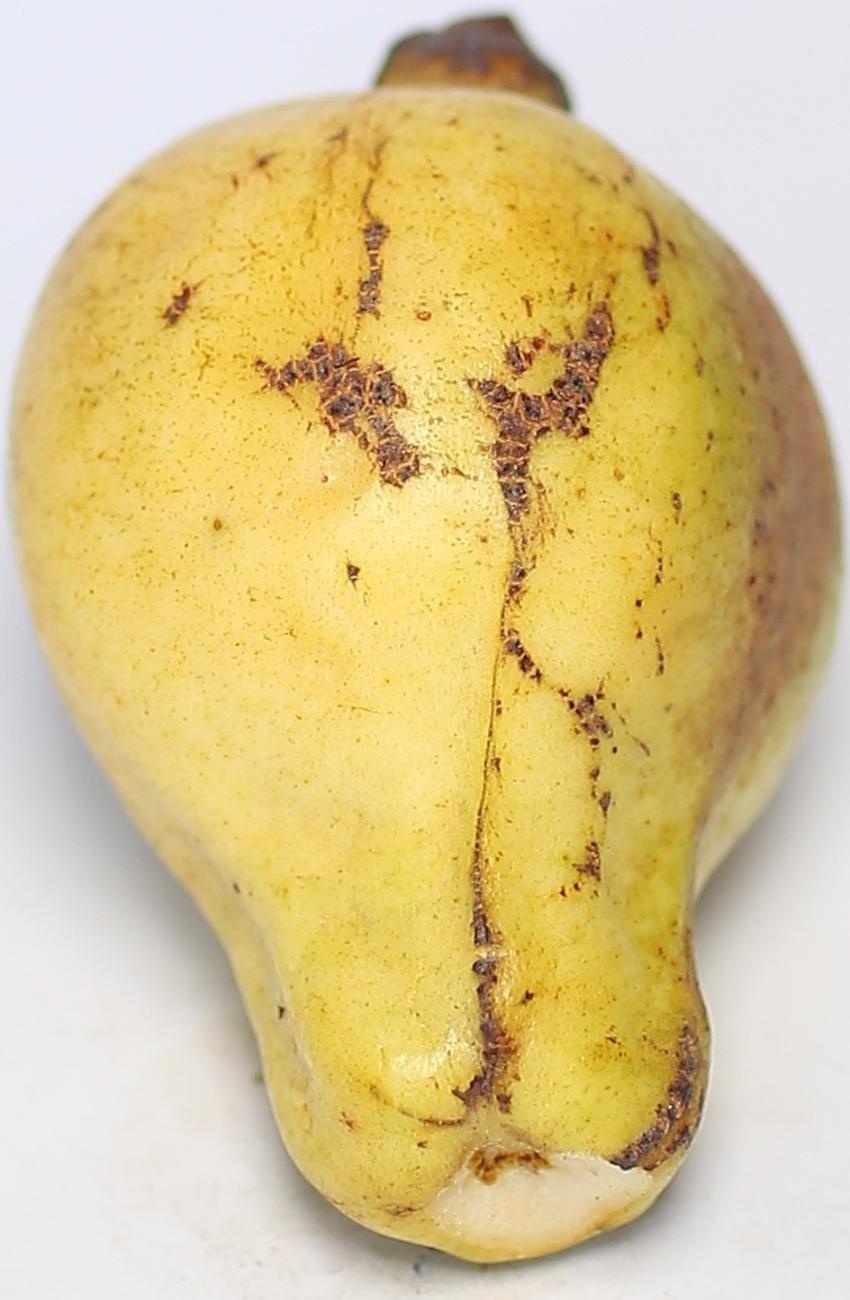
Maturity: ripe
Variety: local-sindhi